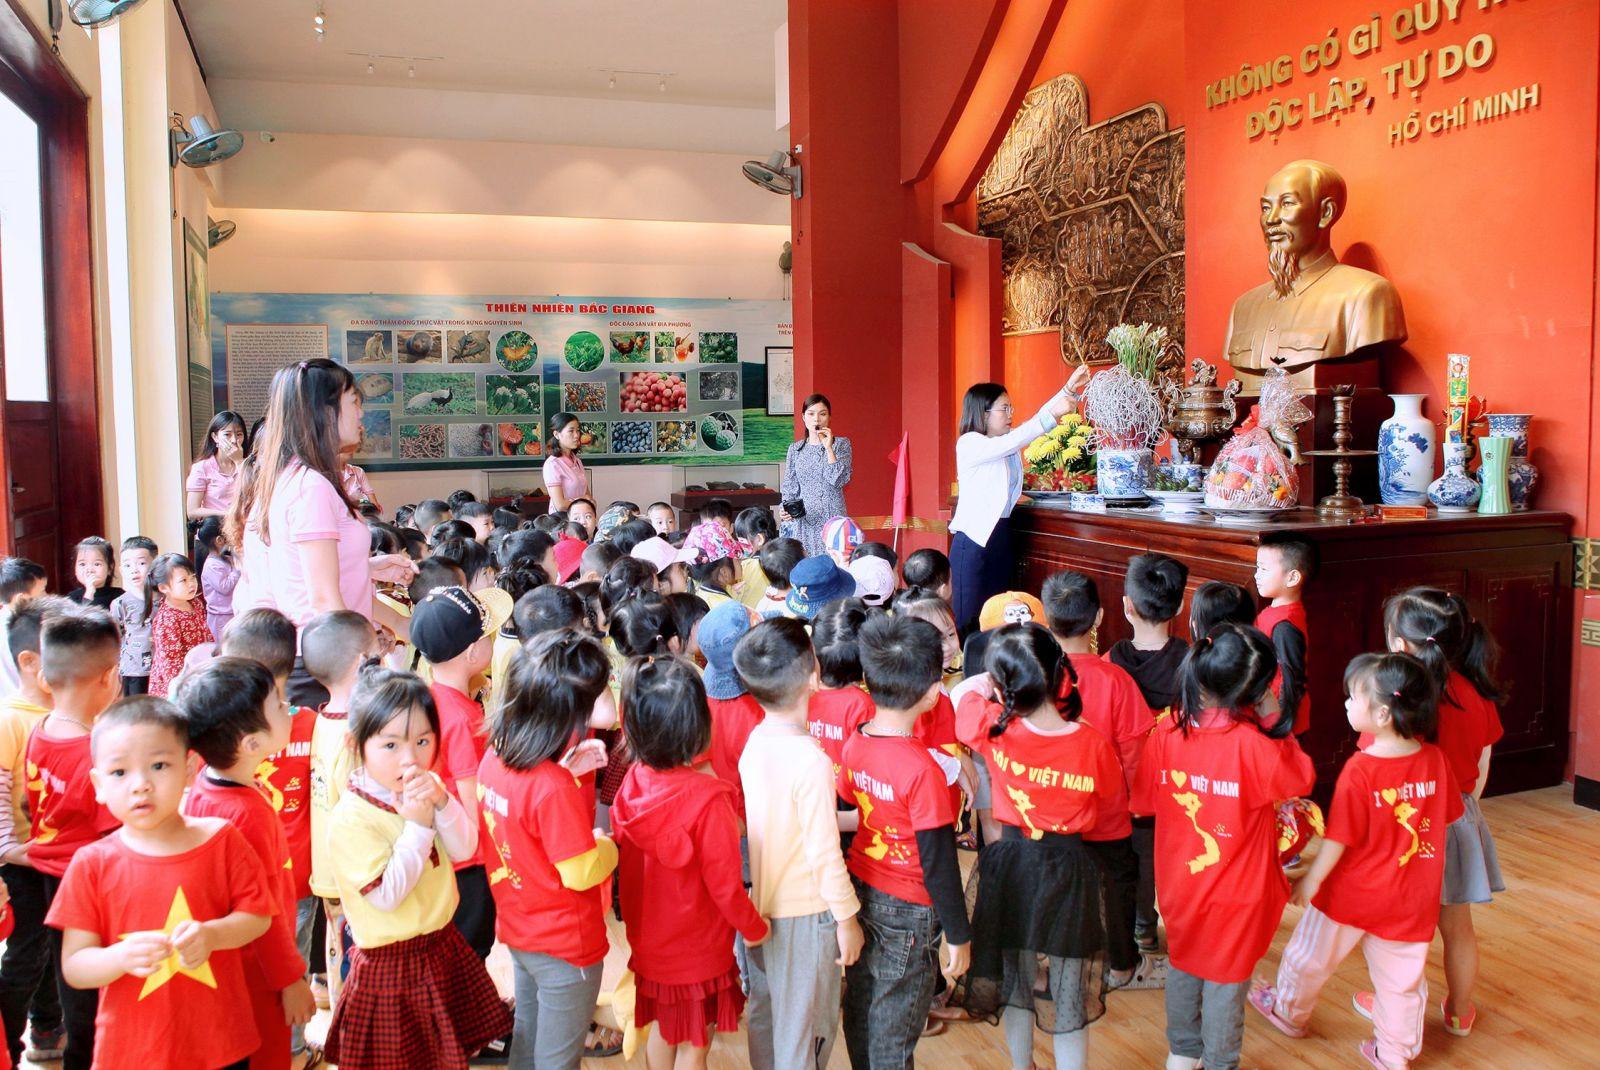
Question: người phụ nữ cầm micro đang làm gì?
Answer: thuyết giảng cho các em học sinh